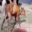
Label: deer